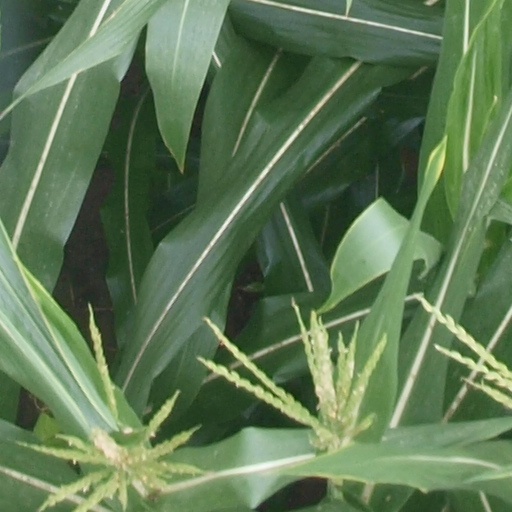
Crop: maize; corn